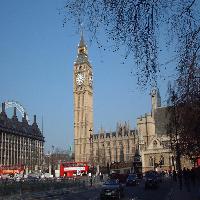
Weather: sun or clear